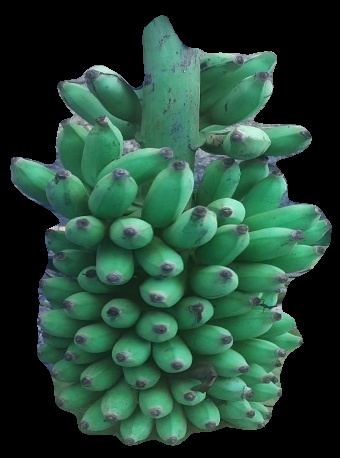
Variety: elakki-bale
Grade: grade2